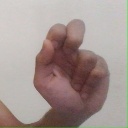
अक्षर: ढ